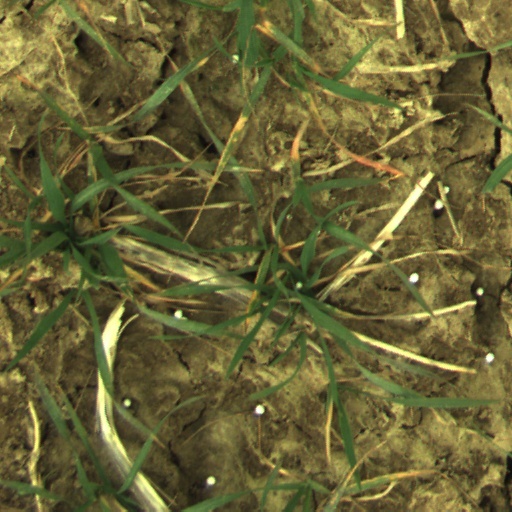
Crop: wheat